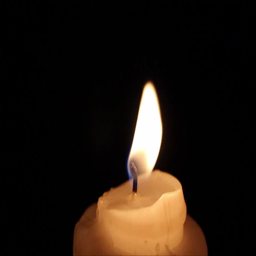
a candle burning in the dark